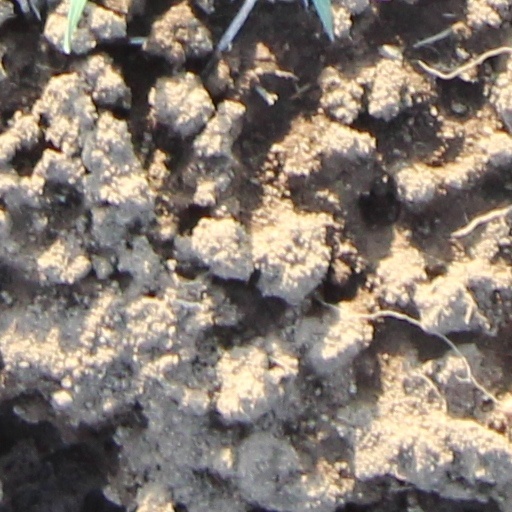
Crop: wheat